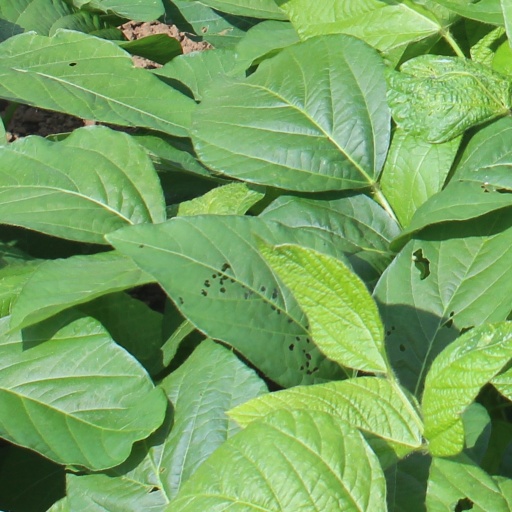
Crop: soybean